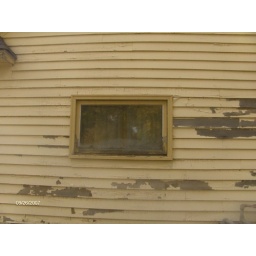
Window in small bedroom on main floor